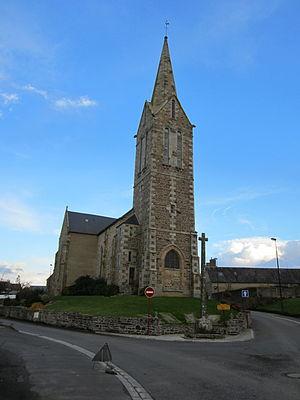
fr:Saint-Laurent-de-Terregatte
Saint-Laurent-de-Terregatte est une commune française, située dans le département de la Manche en région Normandie, peuplée de 646 habitants.